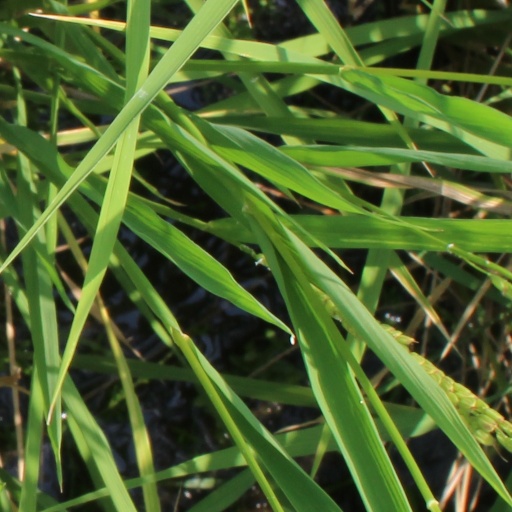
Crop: rice